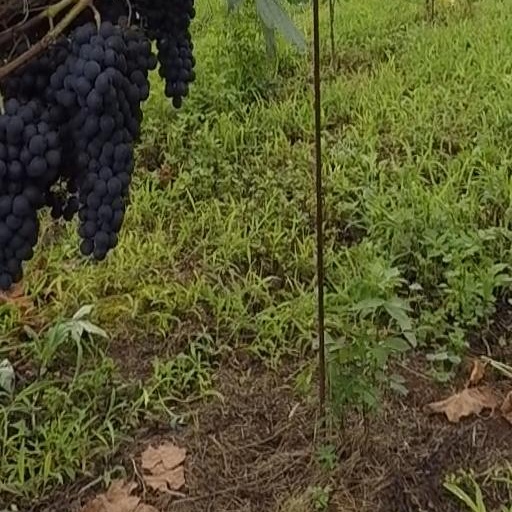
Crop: grape